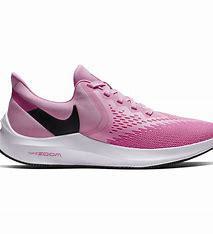
Brand: Nike
Model: Air Zoom Winflo 6